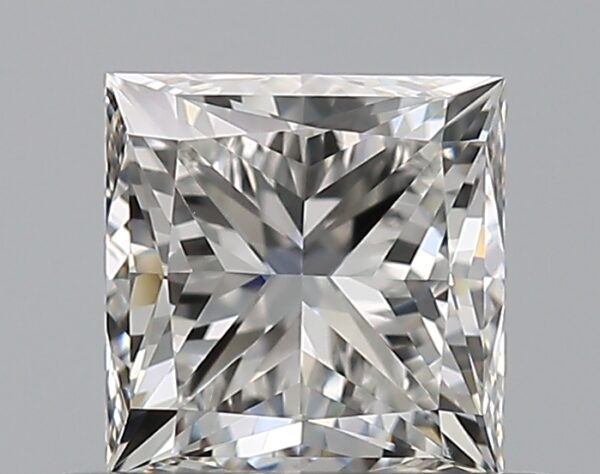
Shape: princess
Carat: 0.7
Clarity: VVS1
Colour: G
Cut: GD
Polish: EX
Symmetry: GD
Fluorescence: N
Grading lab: GIA
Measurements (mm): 4.61 x 4.54 x 3.58